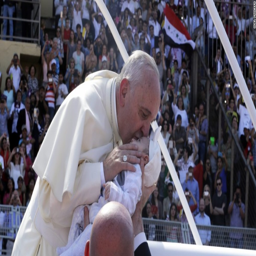
religious leader kisses a baby after giving a blessing upon his arrival to lead dimension at the stadium .